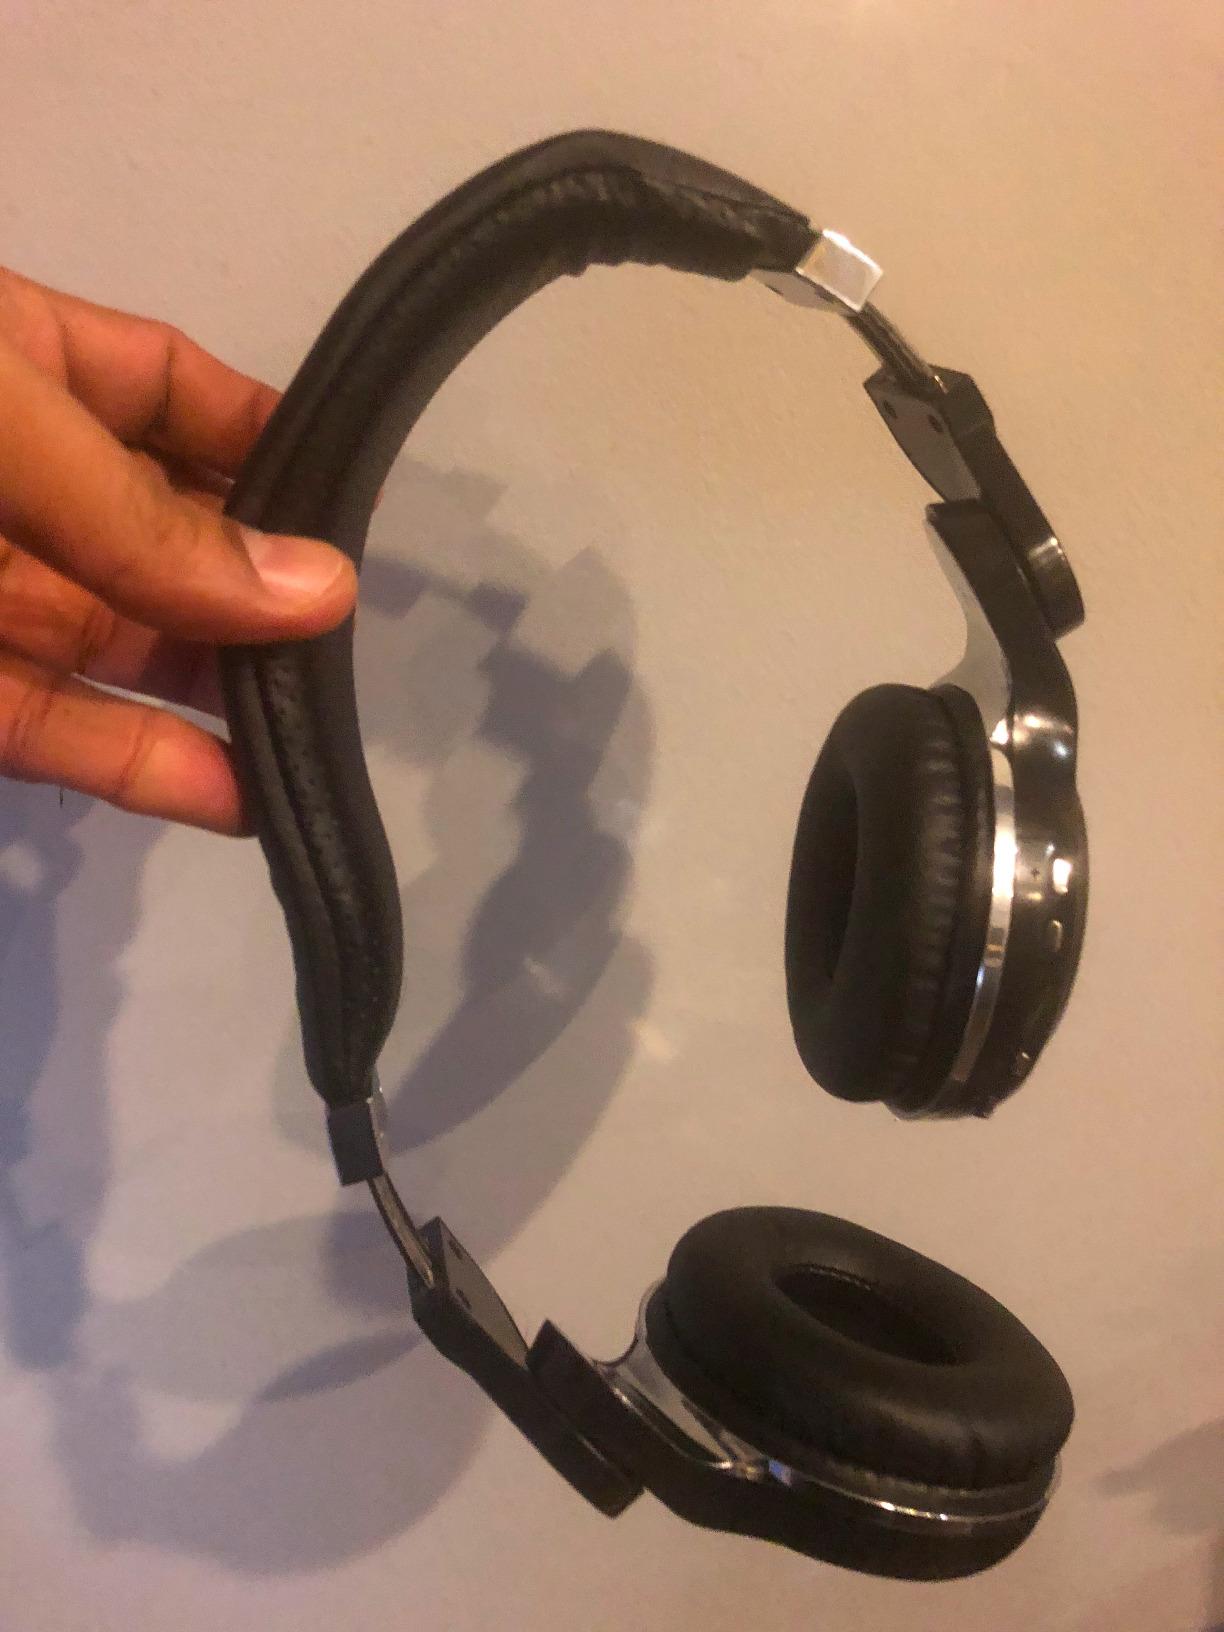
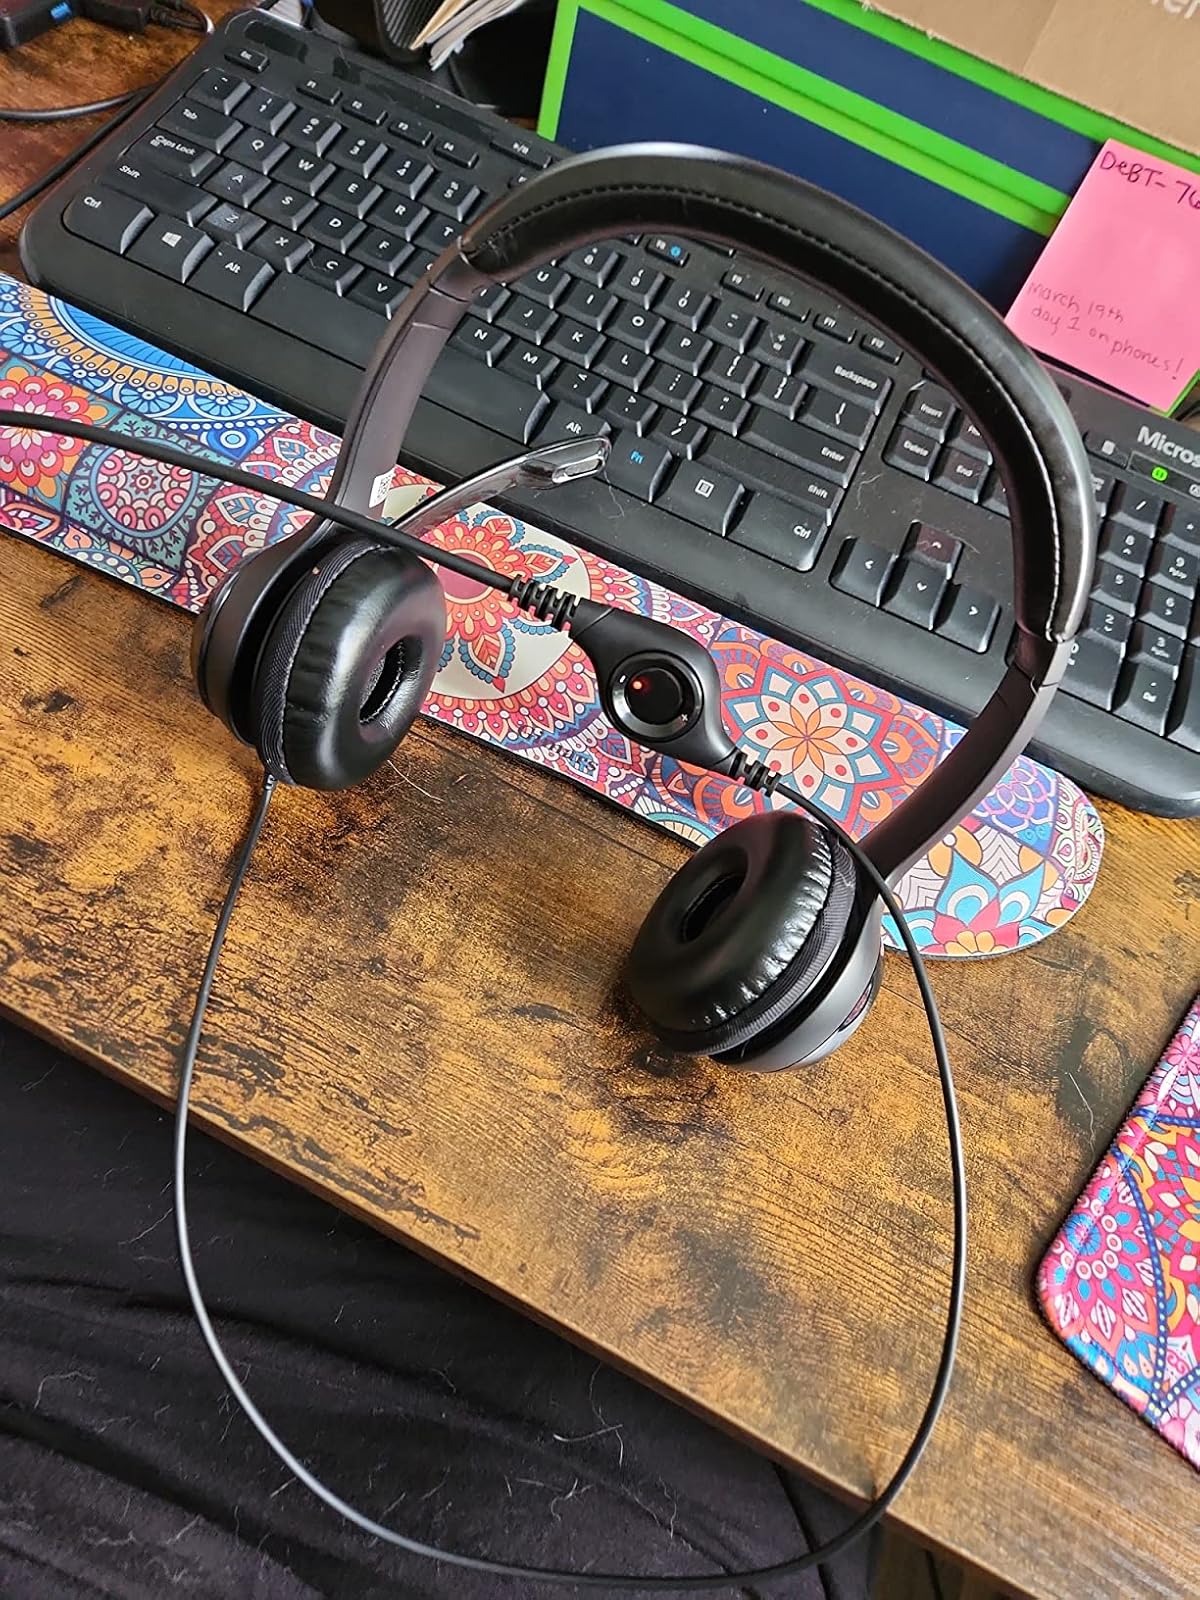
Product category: headphones
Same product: no